Longleat

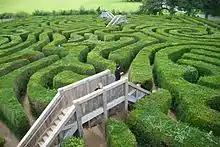
Longleat maze

Longleat Safari Park opened in 1966 as the first drive-through safari park outside Africa, and is home to over 500 animals, including Rothschild's giraffes, Grant's zebras, Rhesus monkeys, rhinos, African lions, Amur tigers and grey wolves. Cheetahs, koalas and spotted hyenas are among the most recent additions to the safari park. Four lion cubs were born in September 2011, making a total of ten cubs born that year, and Disney named two of them Simba and Nala as part of a co-promotion agreement for the upcoming "Lion King" 3D film.